Sierra Minera de Cartagena-La Unión

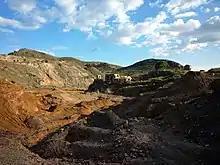
Innocente mine in El Gorguel.

Carthago Nova became the economic center of mining, not only of the nearby exploitations of the Cartagena-La Unión mountain range, but also of those of Mazarrón, Águilas and mining areas of Almería —Sierra Almagrera and Sierra de Gádor—, and became one of the most prosperous cities of Roman Hispania.